Ertebølle culture

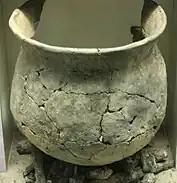

Pottery was manufactured from native clays tempered with sand, crushed stone and organic material. The EBK pot was made by coil technique, being fired on the open bed of hot coals. It was not like the neighbouring Neolithic Linearbandkeramik and appears related instead to a pottery type that first appears in Europe in the Samara region of Russia cal BCE, and spread up the Volga to the Eastern Baltic and then westward along the shore.